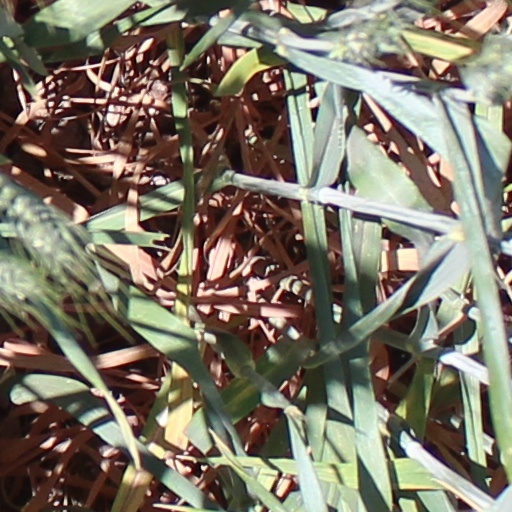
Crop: wheat